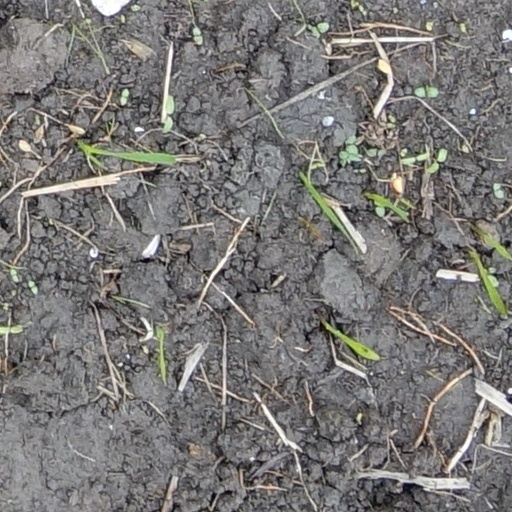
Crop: wheat